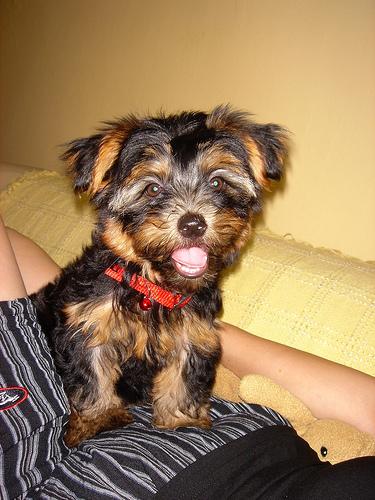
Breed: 231-n000081-silky_terrier